Blitzgiving

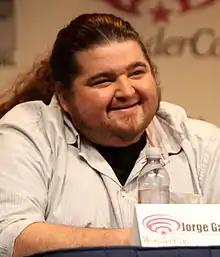
Jorge Garcia speaking at Wondercon in Anaheim, California.

"Blitzgiving" stars Josh Radnor as Ted Mosby, alongside fellow series regulars Jason Segel as Marshall Eriksen, Neil Patrick Harris as Barney Stinson, Alyson Hannigan as Lily Aldrin, and Cobie Smulders as Robin Scherbatsky. The episode guest stars Jorge Garcia as the titular character Steve Henry / The Blitz. Garcia's role on "Lost" is referenced in the episode with a mention of the numbers 4 8 15 16 23 42. The character returned in a cameo appearance the season 9 episode "Gary Blauman".